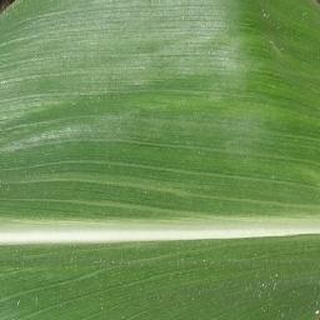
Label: healthy_corn